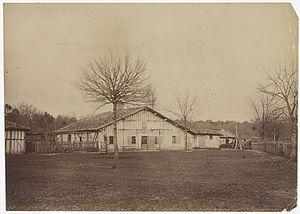
Reproduction numérique d'une photographie de Félix Arnaudin figurant une maison landaise vers le Muret vers 1907(13 x 18 cm).
Simon Arnaudin, dit Félix Arnaudin, né le 30 mai 1844 à Labouheyre et mort le 6 décembre 1921 dans la même ville, est un poète et photographe français spécialiste de la Haute-Lande.